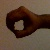
The image shows a hand gesture representing the number 0 in Indian Sign Language.